Koahou

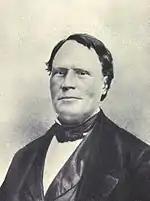
Rev. Artemas Bishop, 1857

Koahou would continue to serve Kamehameha I's successor Kamehameha II and briefly served under the child monarch Kamehameha III. His principal place of residence was Hilo, which was called Byron's Bay by the foreigners at the time after George Byron, 7th Baron Byron who brought the bodies of King Kamehameha II and Queen Kamāmalu back from London aboard HMS "Blonde". Even after the arrival of the missionaries, Koahou never converted to Christianity or if he ever did, he didn't take their religious teaching very seriously. On December 25, 1825, Rev. Artemas Bishop complained how Koahou's behavior and continual practice of polygamy were discouraging the natives of Hilo from converting: